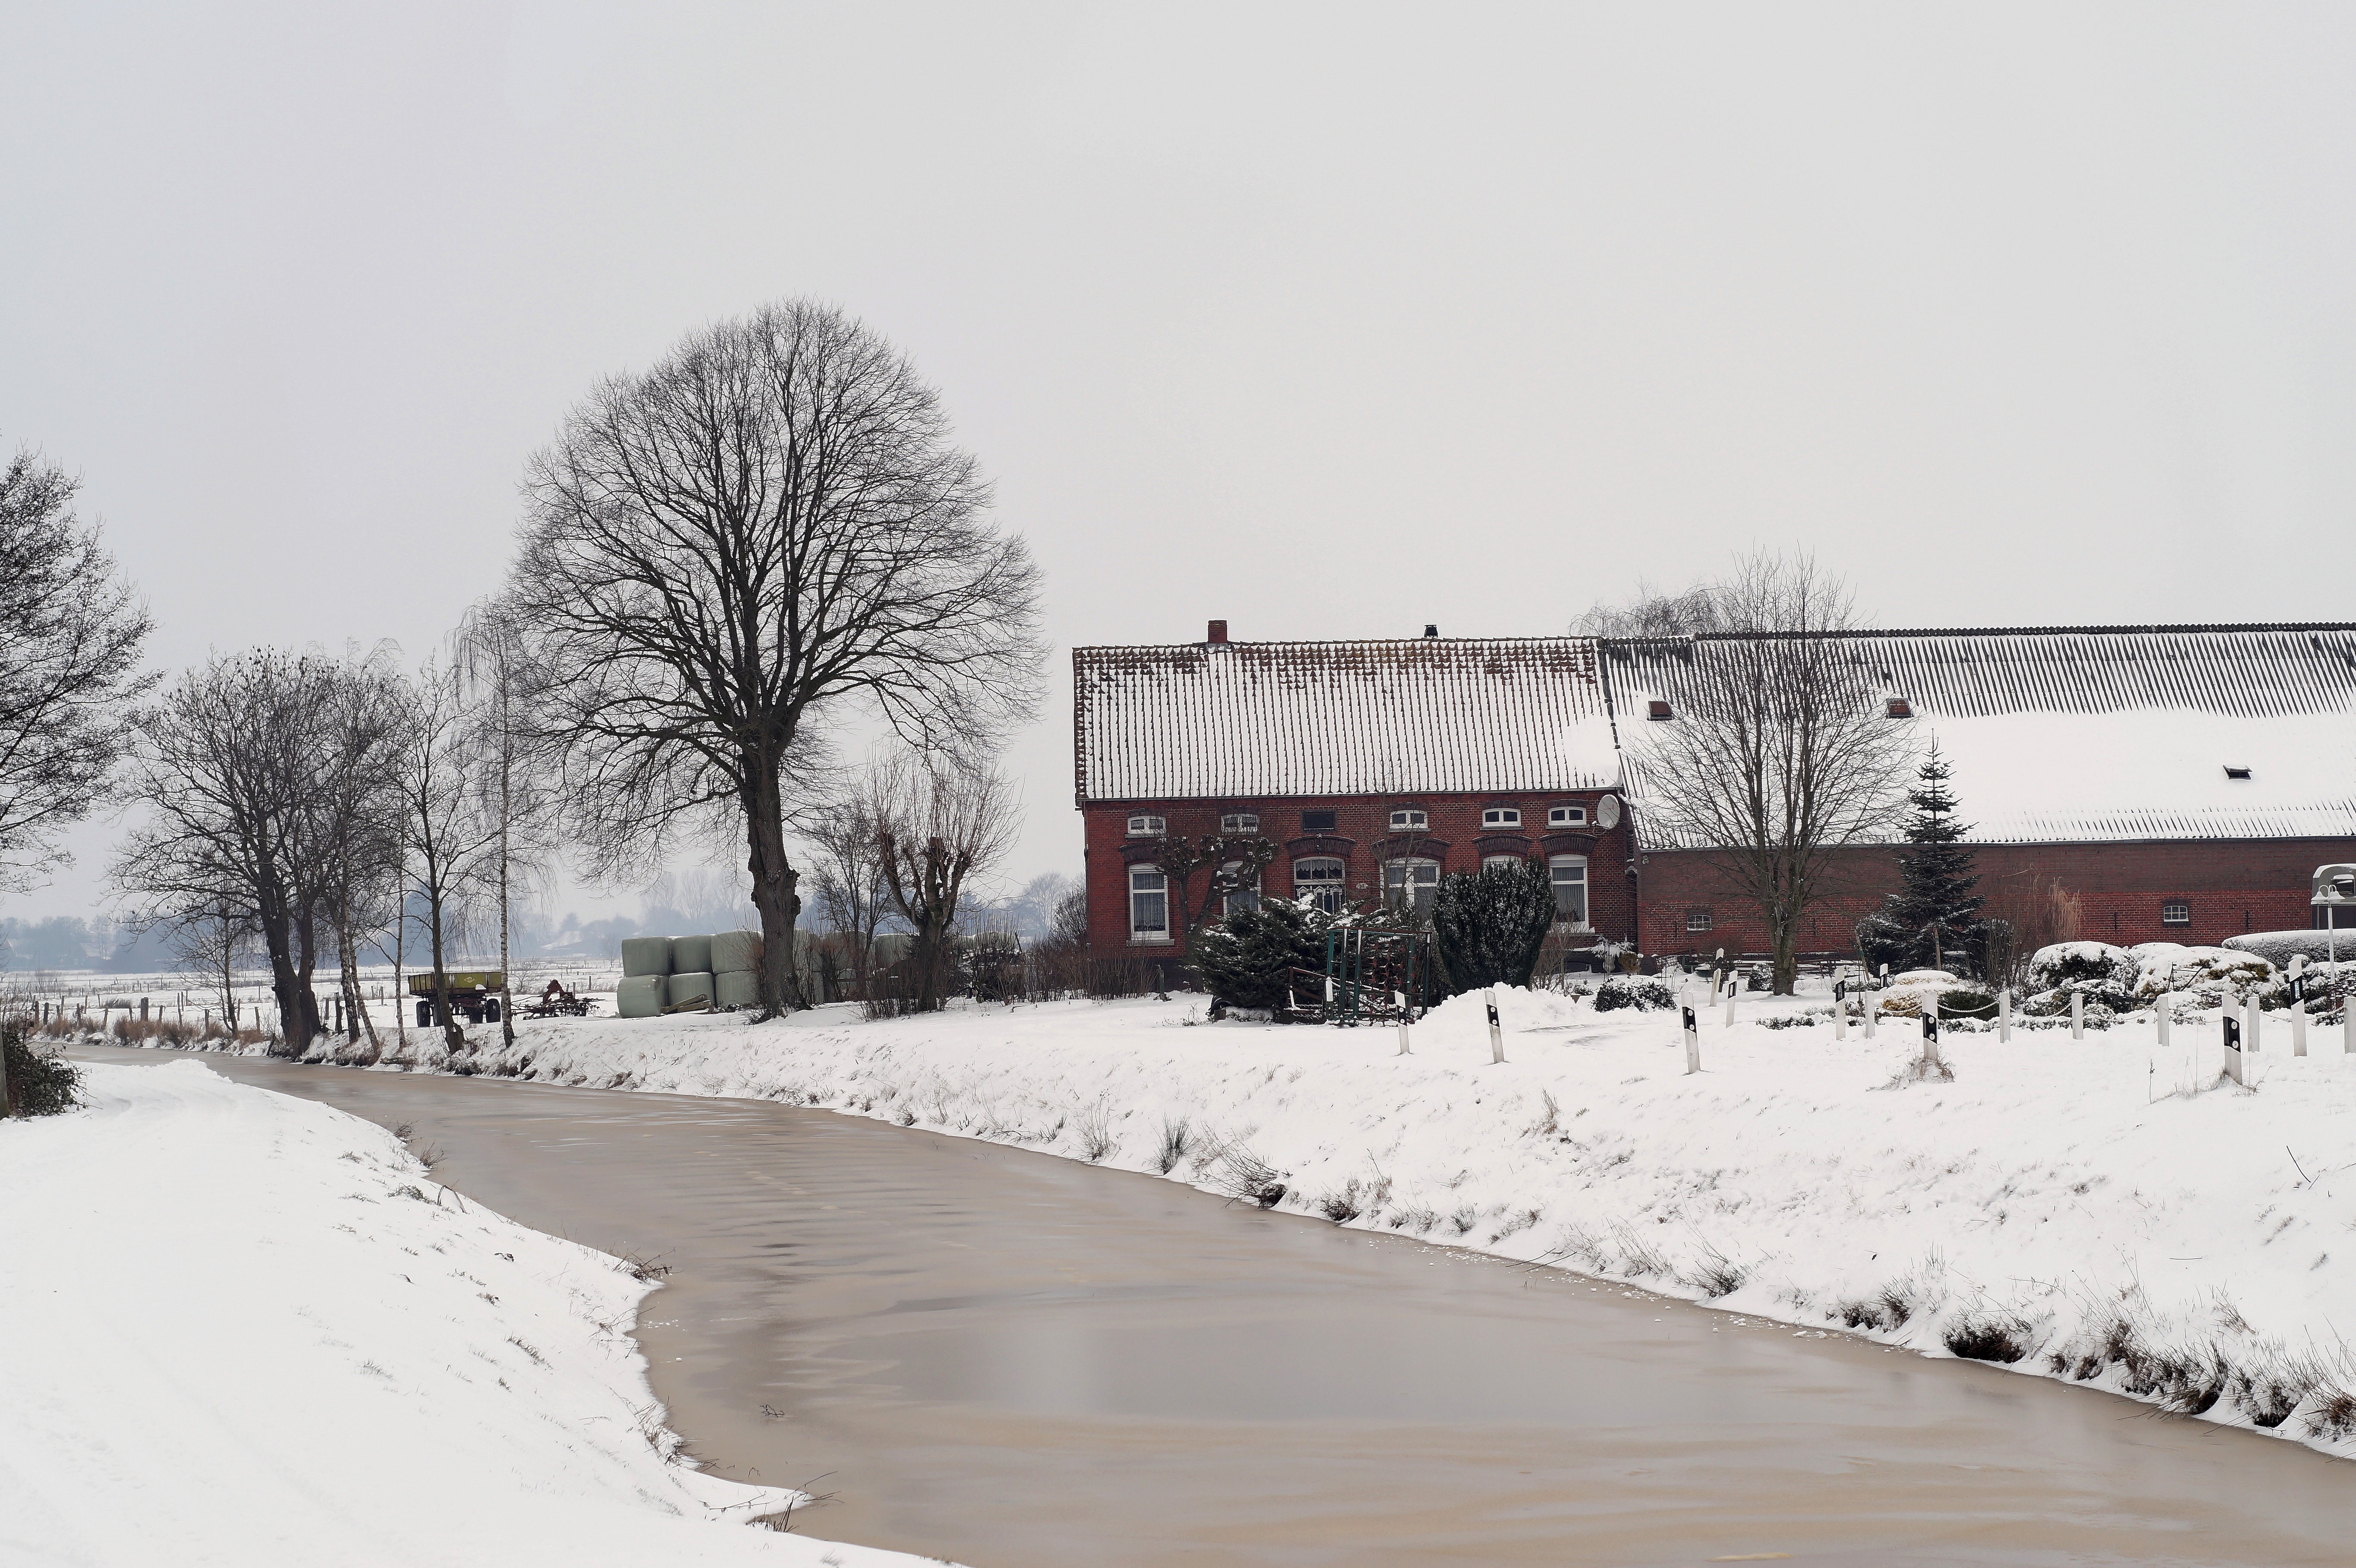
landscape, snow, cold, winter, ice, weather, season, iced, blizzard, frosty, freezing, east frisia, winter storm, wieke